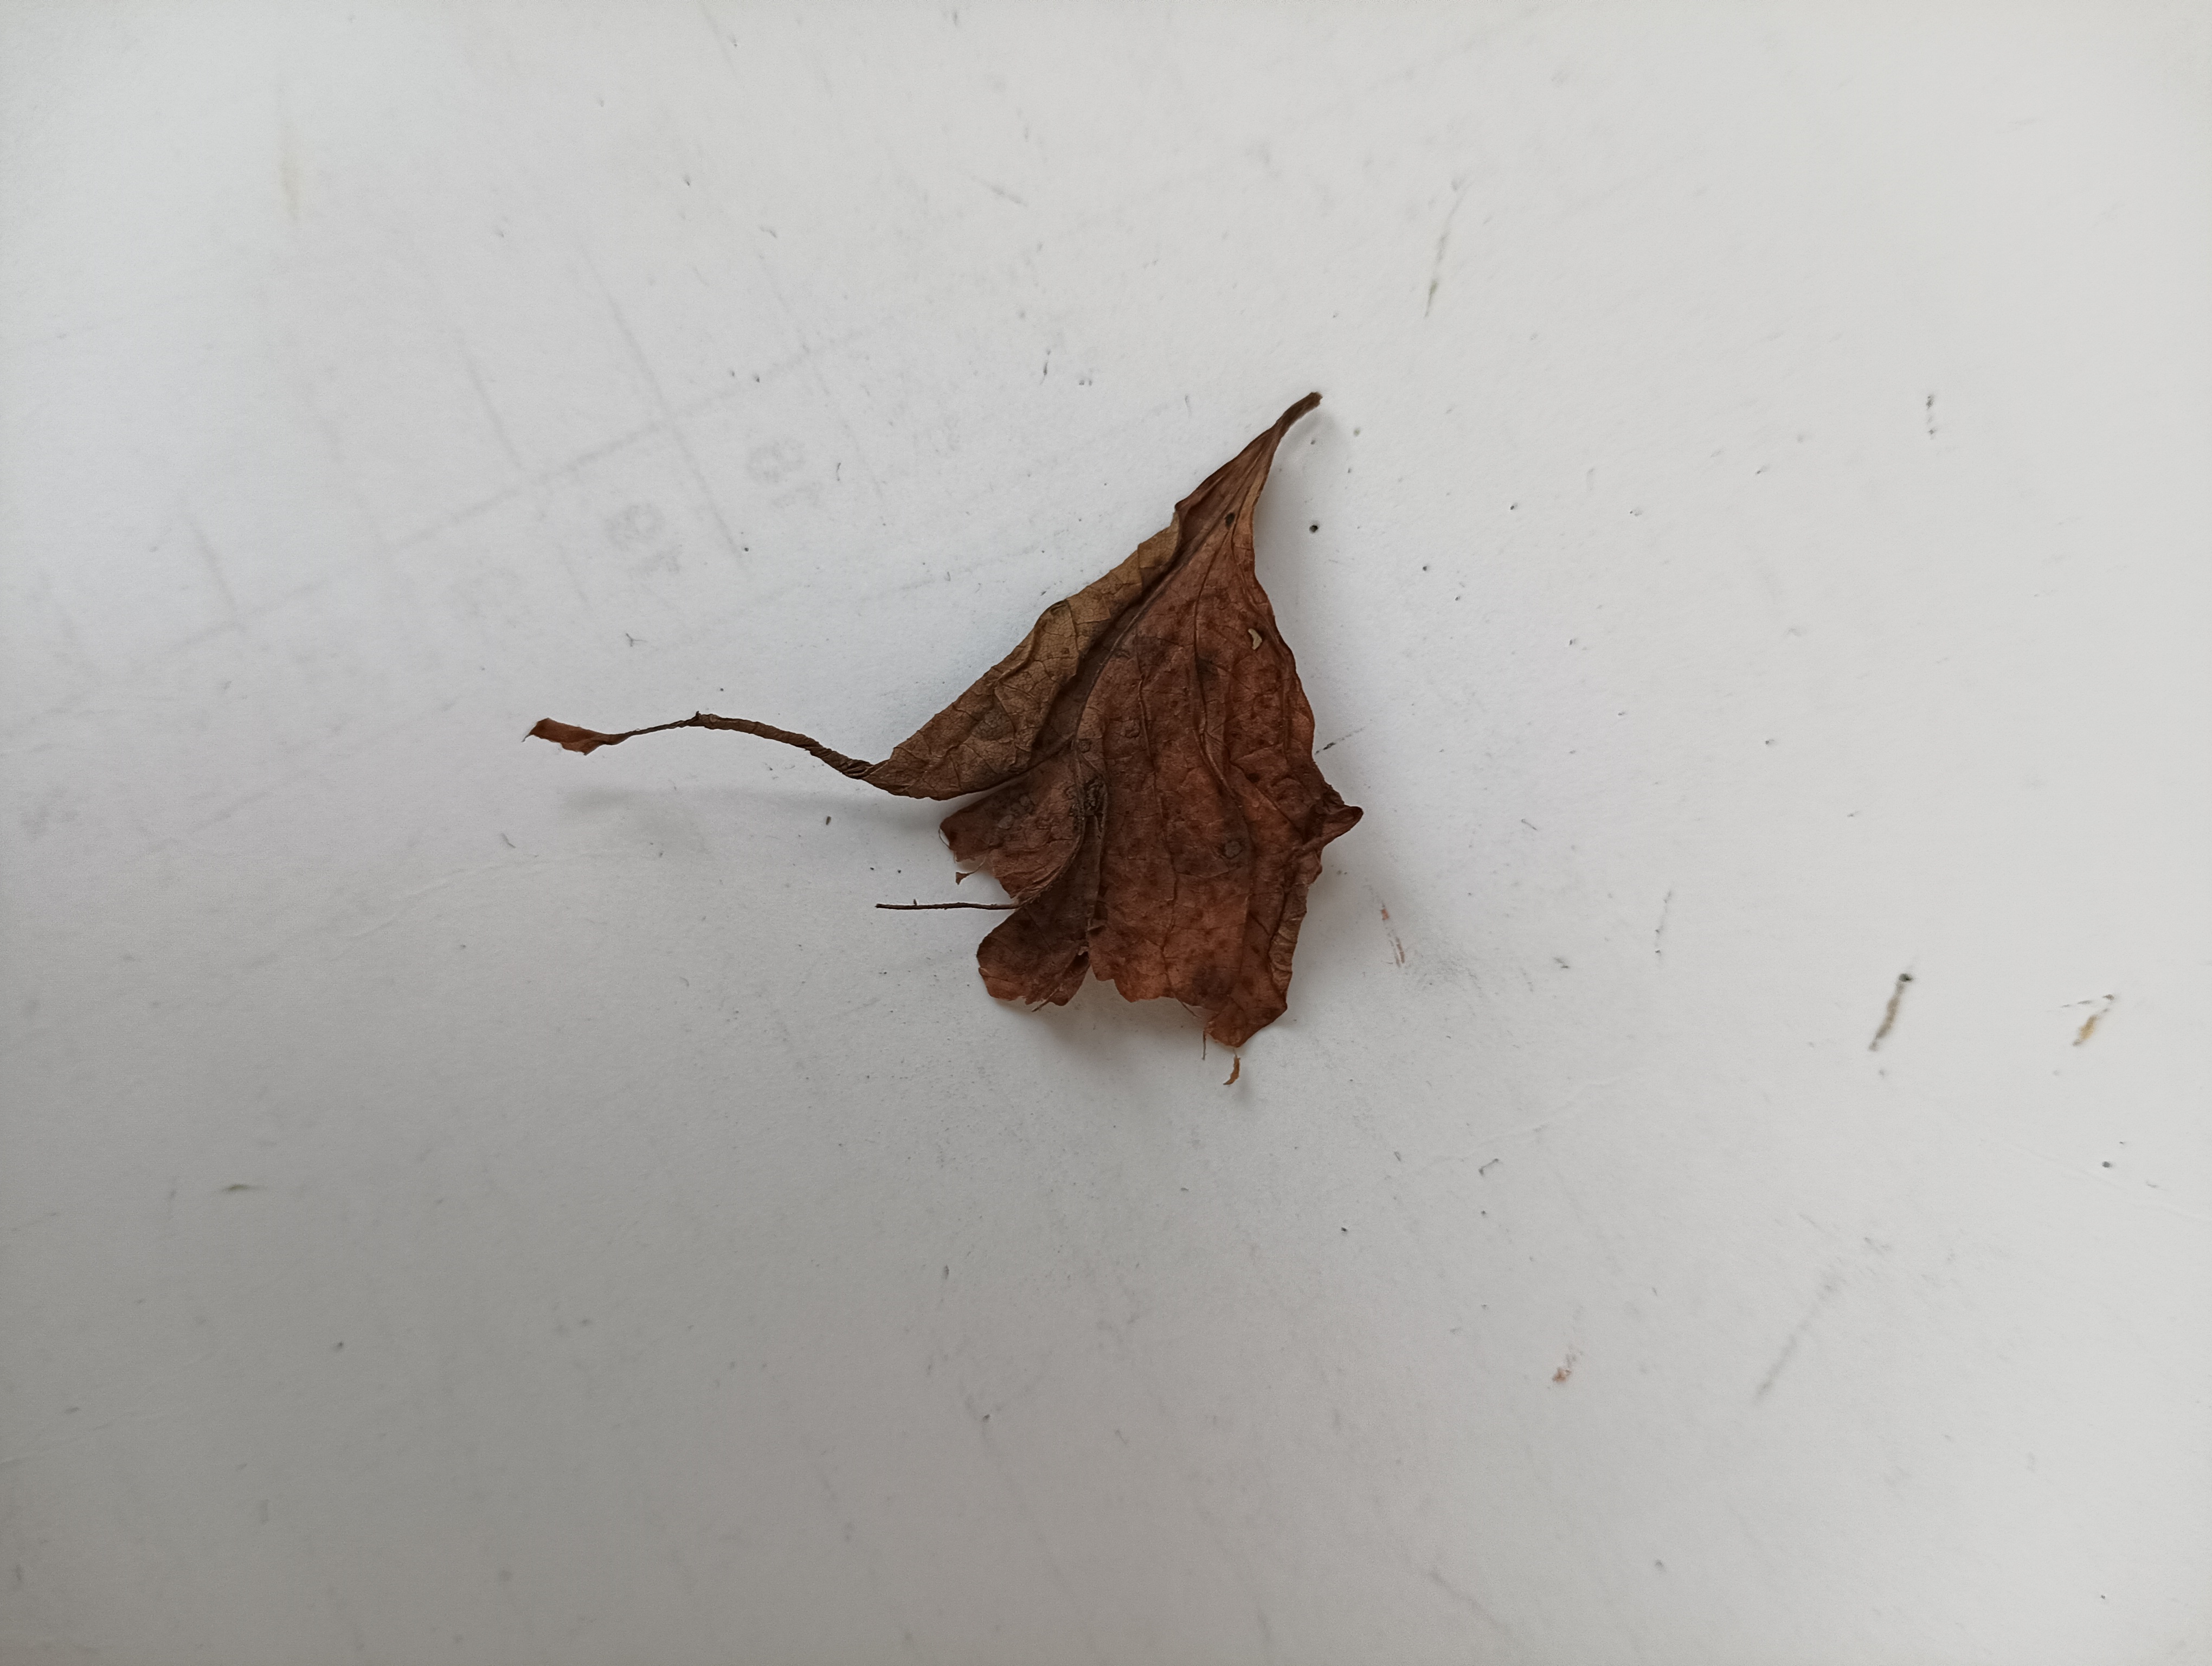
Label: Dry_leaf